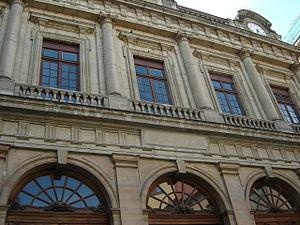
Façade du fr:Temple du Change, place du Change, à fr:Lyon (vue partielle).
Le Temple du Change est une église protestante réformée située à Lyon, en France. L'édifice est un ancien établissement de Bourse, la Loge du Change, construit sur des plans de l'architecte Simon Gourdet entre 1631 et 1653 et remanié sous la direction de Soufflot en 1748-1750. Il est affecté aux protestants en 1803 et est aujourd'hui rattaché à l'Église protestante unie de France.